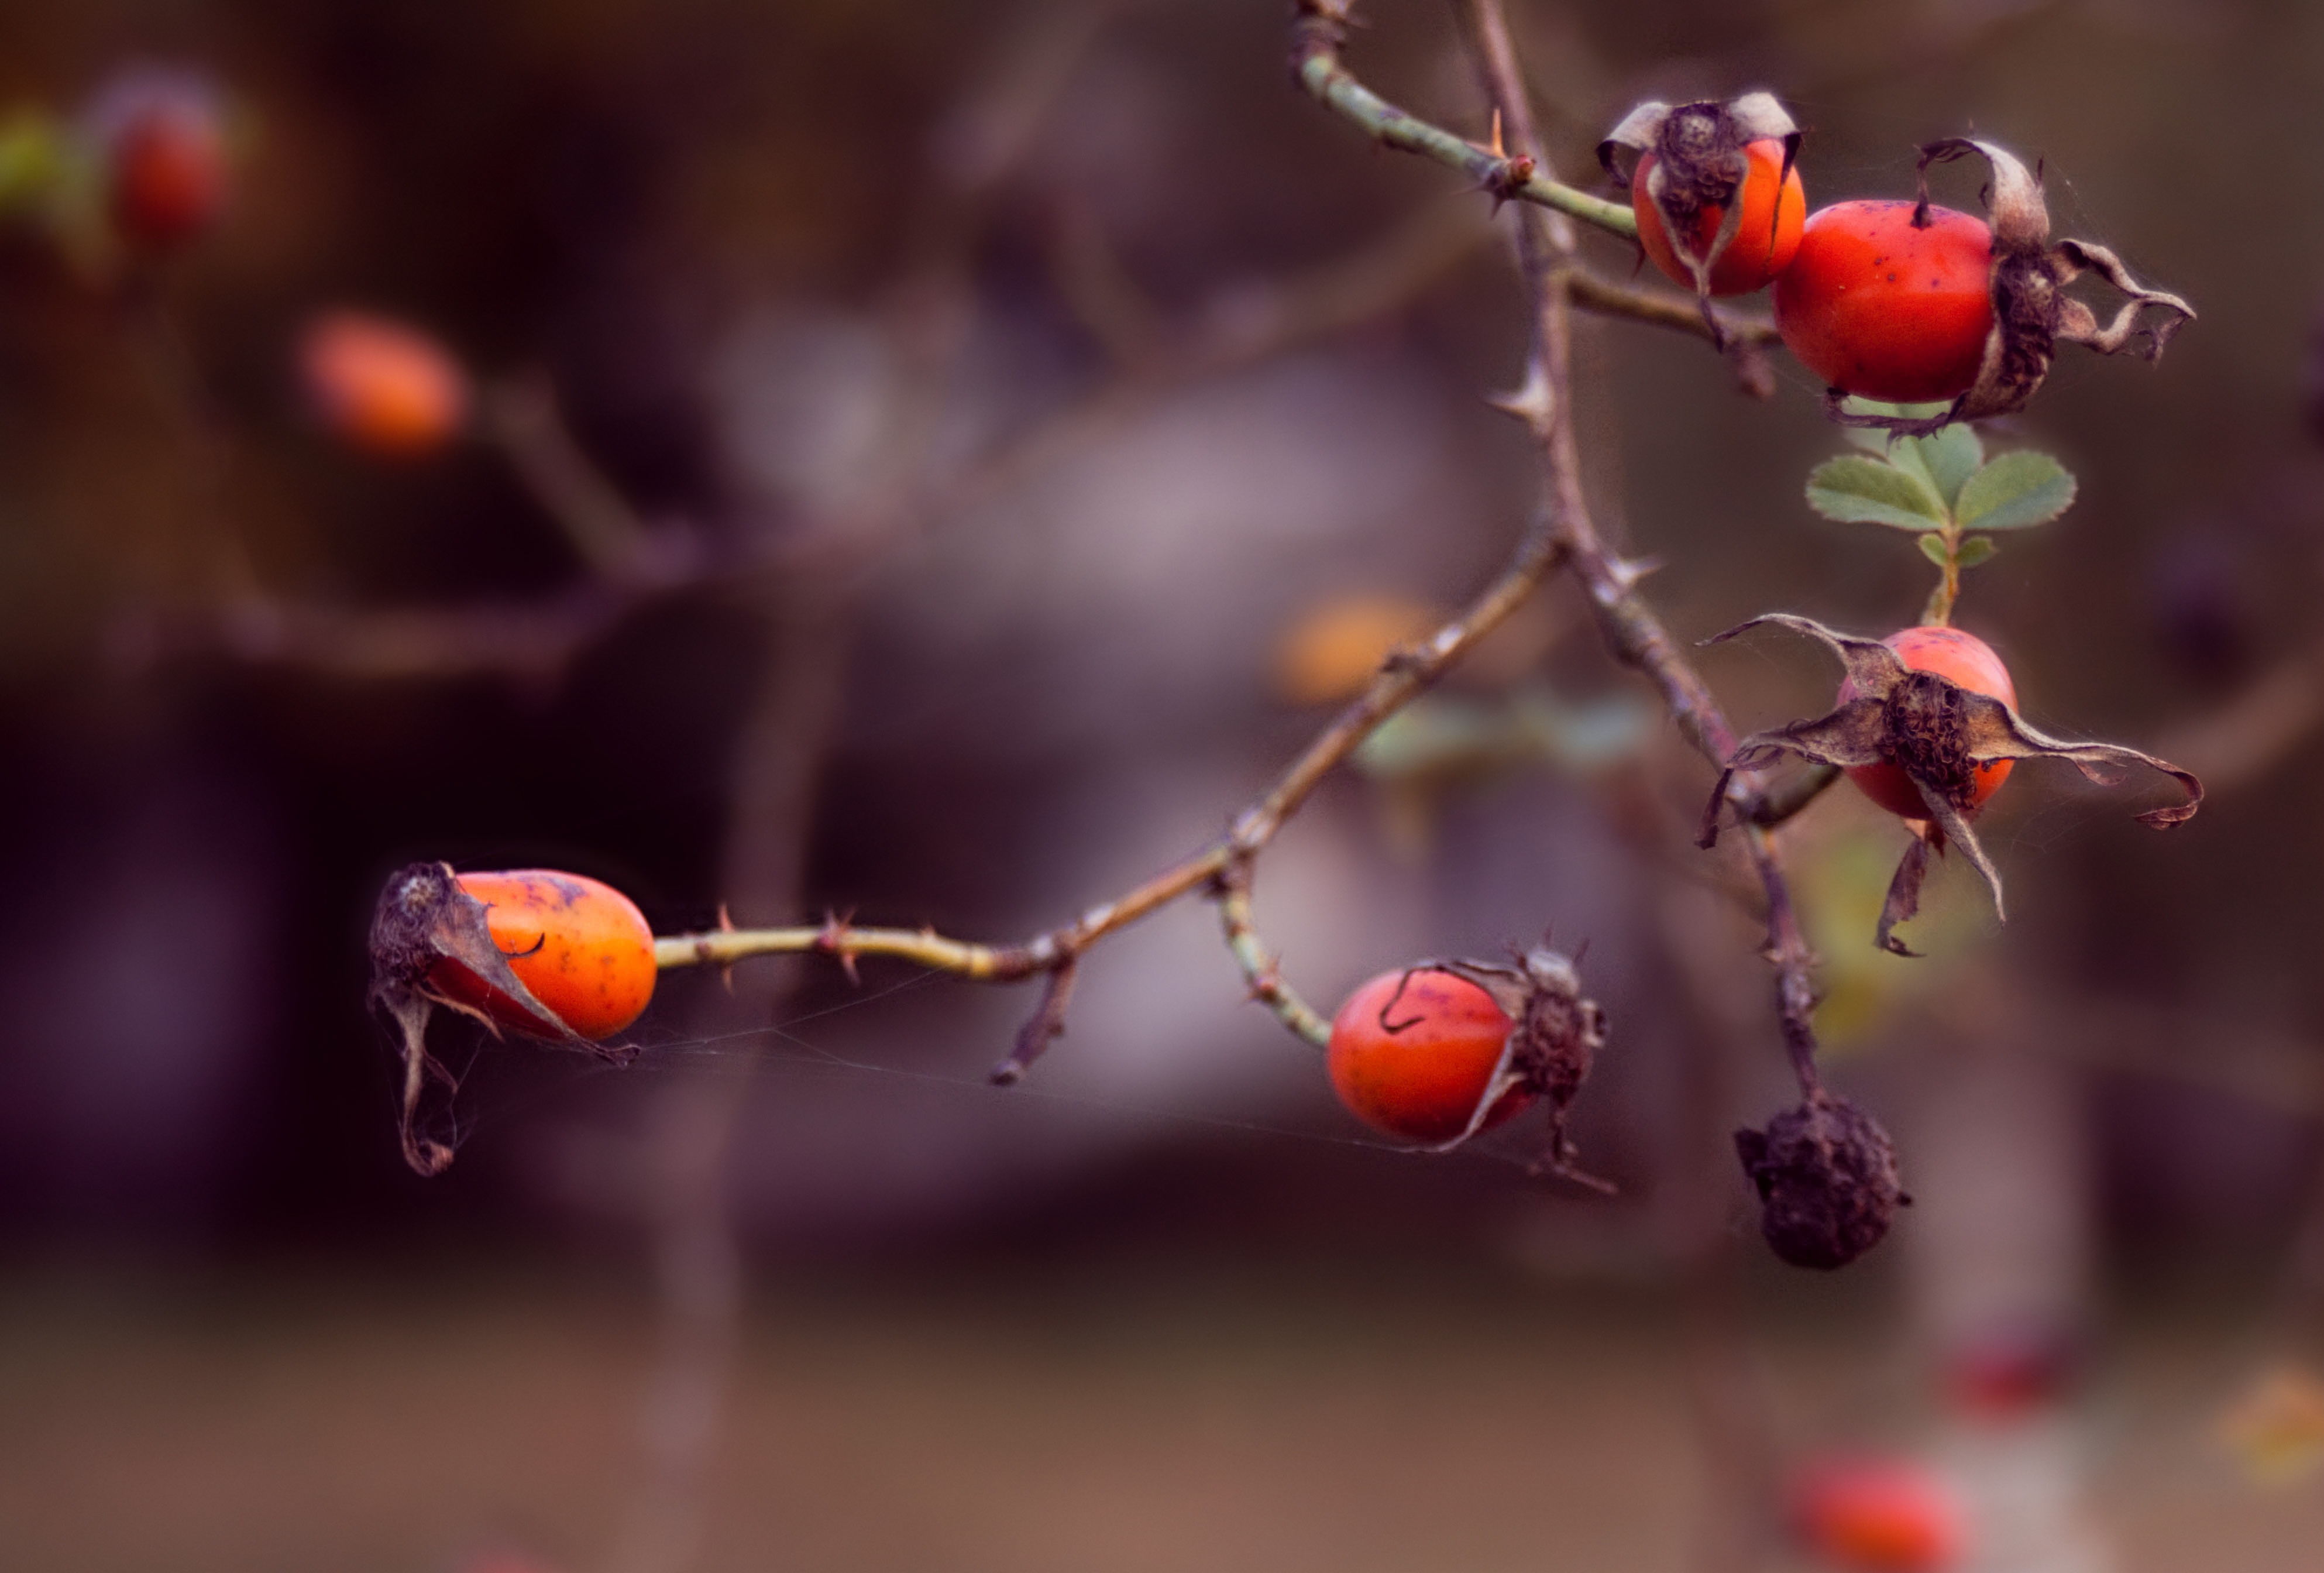
tree, nature, branch, blossom, plant, photography, fruit, leaf, flower, petal, food, spring, red, produce, insect, autumn, garden, flora, season, close up, berries, ant, bud, simple, rose hip, macro photography